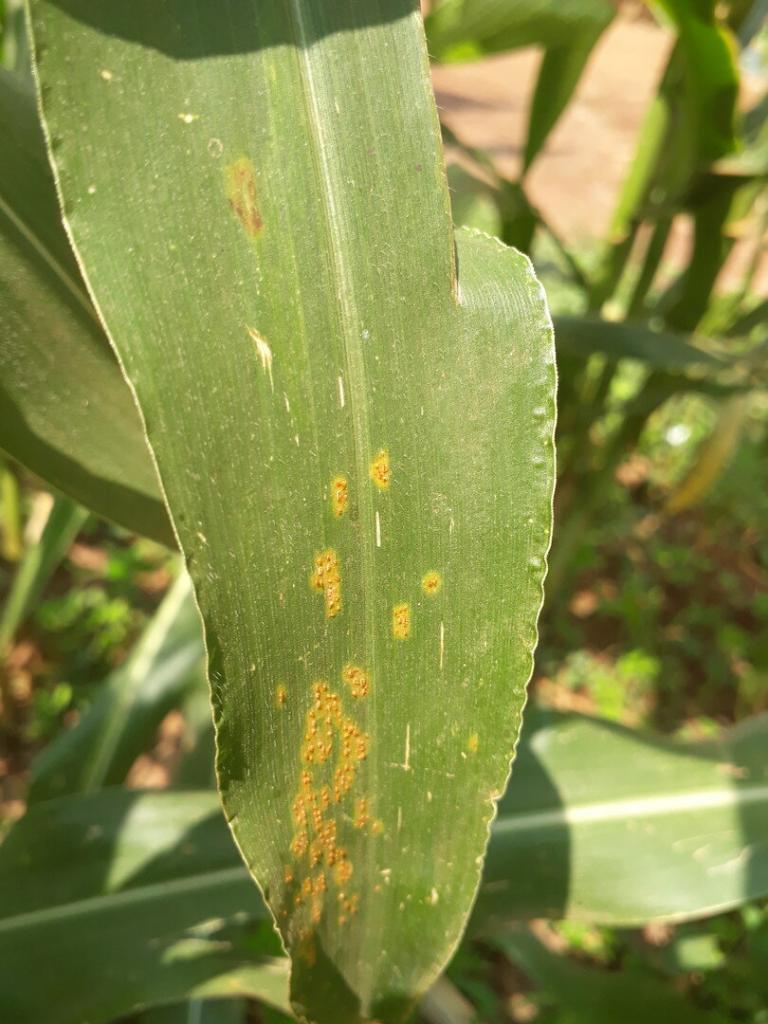
Plant: Corn
Disease: corn rust